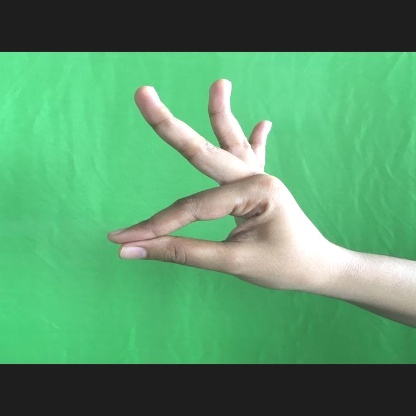
Mudra: Hamsasyam